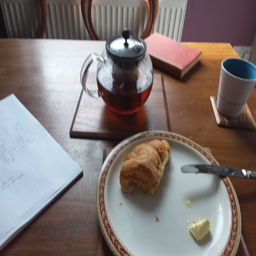
drinking a pot of tea